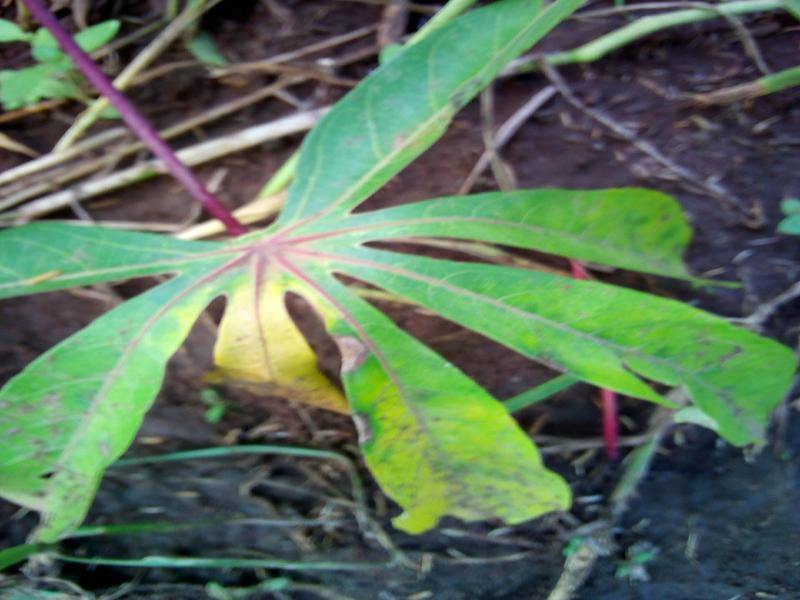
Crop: cassava
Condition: bacterial_blight